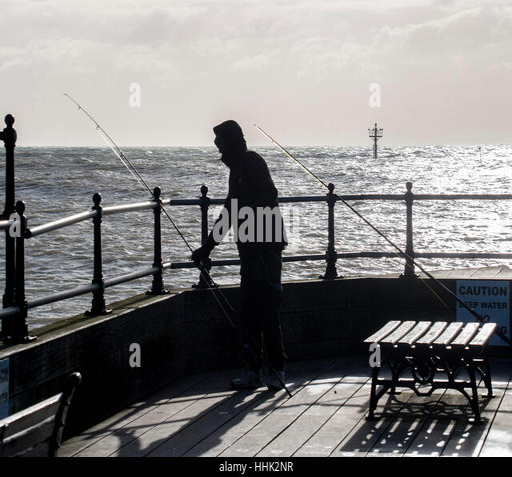
a fisherman and rod in silhouette